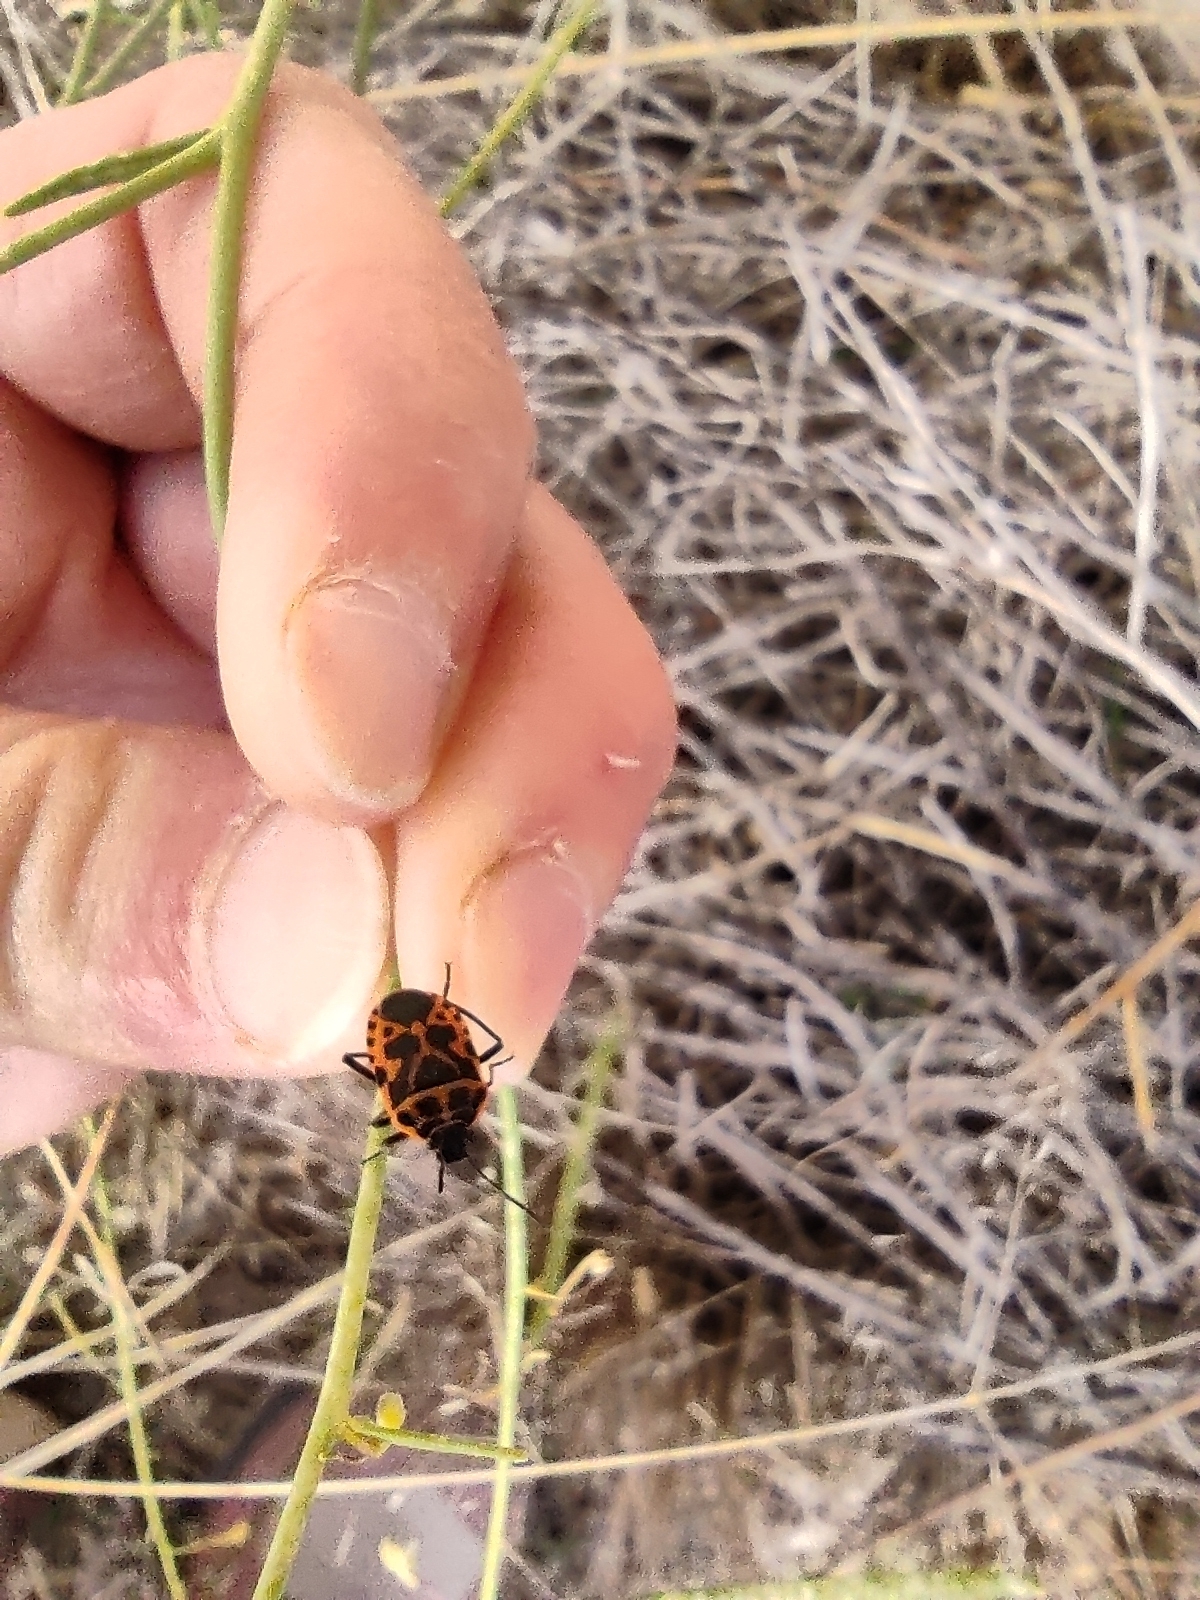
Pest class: stink_bug